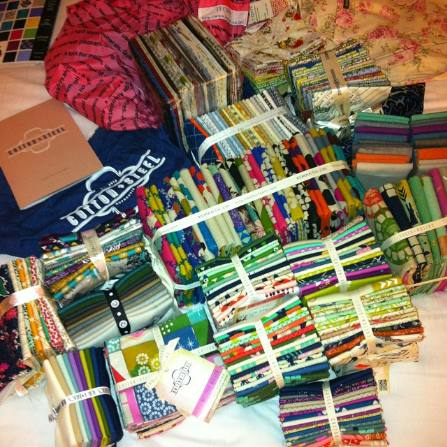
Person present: No